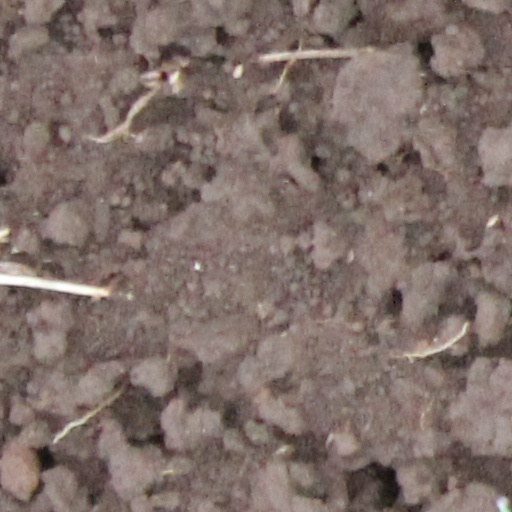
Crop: wheat